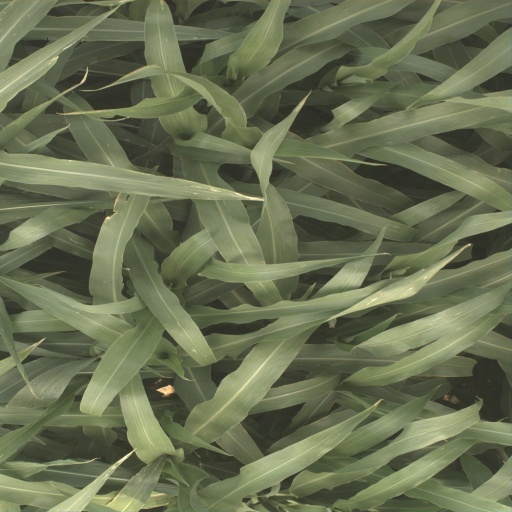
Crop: sorghum